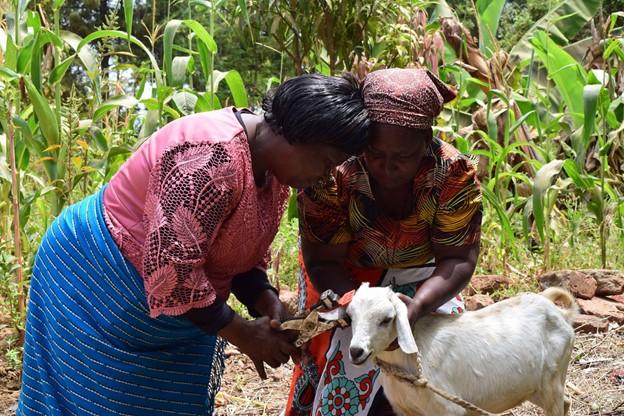
Wanawake wawili wakiwa wamesimama kwa nje wakimshikilia mbuzi kwa uangalifu wakionesha juhudi zao katika ufugaji bora wa mifugo. Tukio hili linaonesha ushiriki wa wanawake kwenye sekta ya kilimo cha mifugo ambapo mbuzi hutunzwa kwa malengo ya maziwa, nyama na kuongeza kipato cha kaya